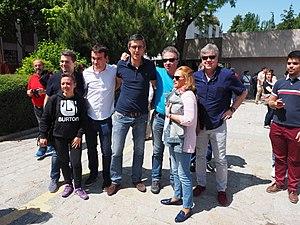
Eduardo Madina rencontrant un groupe de militants socialistes le 22 mai 2016 en vue des élections générales du 26 juin.
Eduardo Madina Muñoz, né le 11 janvier 1976 à Bilbao en Espagne, est un homme politique espagnol membre du Parti socialiste ouvrier espagnol.